Pascal Behrenbruch

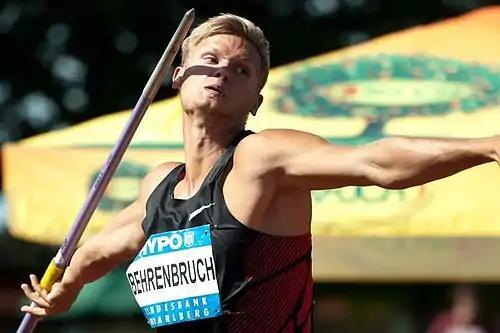
Behrenbruch competing at the 2011 Götzis Meeting.

Pascal Behrenbruch (born 19 January 1985 in Offenbach am Main) is a German decathlete. He is a member of the Eintracht Frankfurt athletics team and placed tenth at the 2012 Olympic Games.